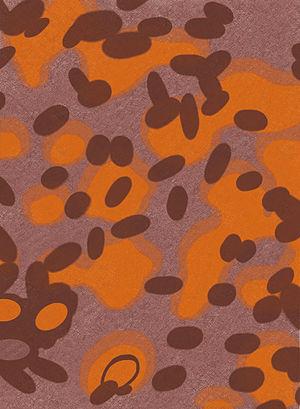
Le Flecktarn, également connu sous le nom de « Flecktarnmuster » ou « Fleckentarn », parfois abrégé en « Fleck », est un camouflage perturbateur à 3, 4, 5 ou 6 couleurs. L'utilisation de taches ponctuelles crée un effet de tramage, ce qui élimine les frontières nettes entre les différentes couleurs tout comme les motifs carrés des camouflages numériques le font. Le motif est conçu pour une utilisation dans les régions boisées tempérées. Il a été adapté pour le désert en faisant varier les couleurs.